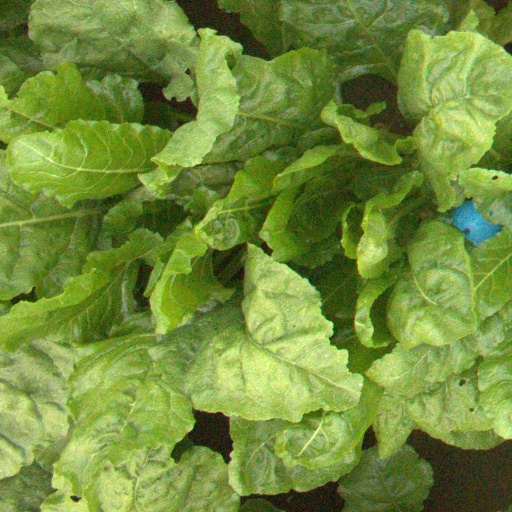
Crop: sugar beet